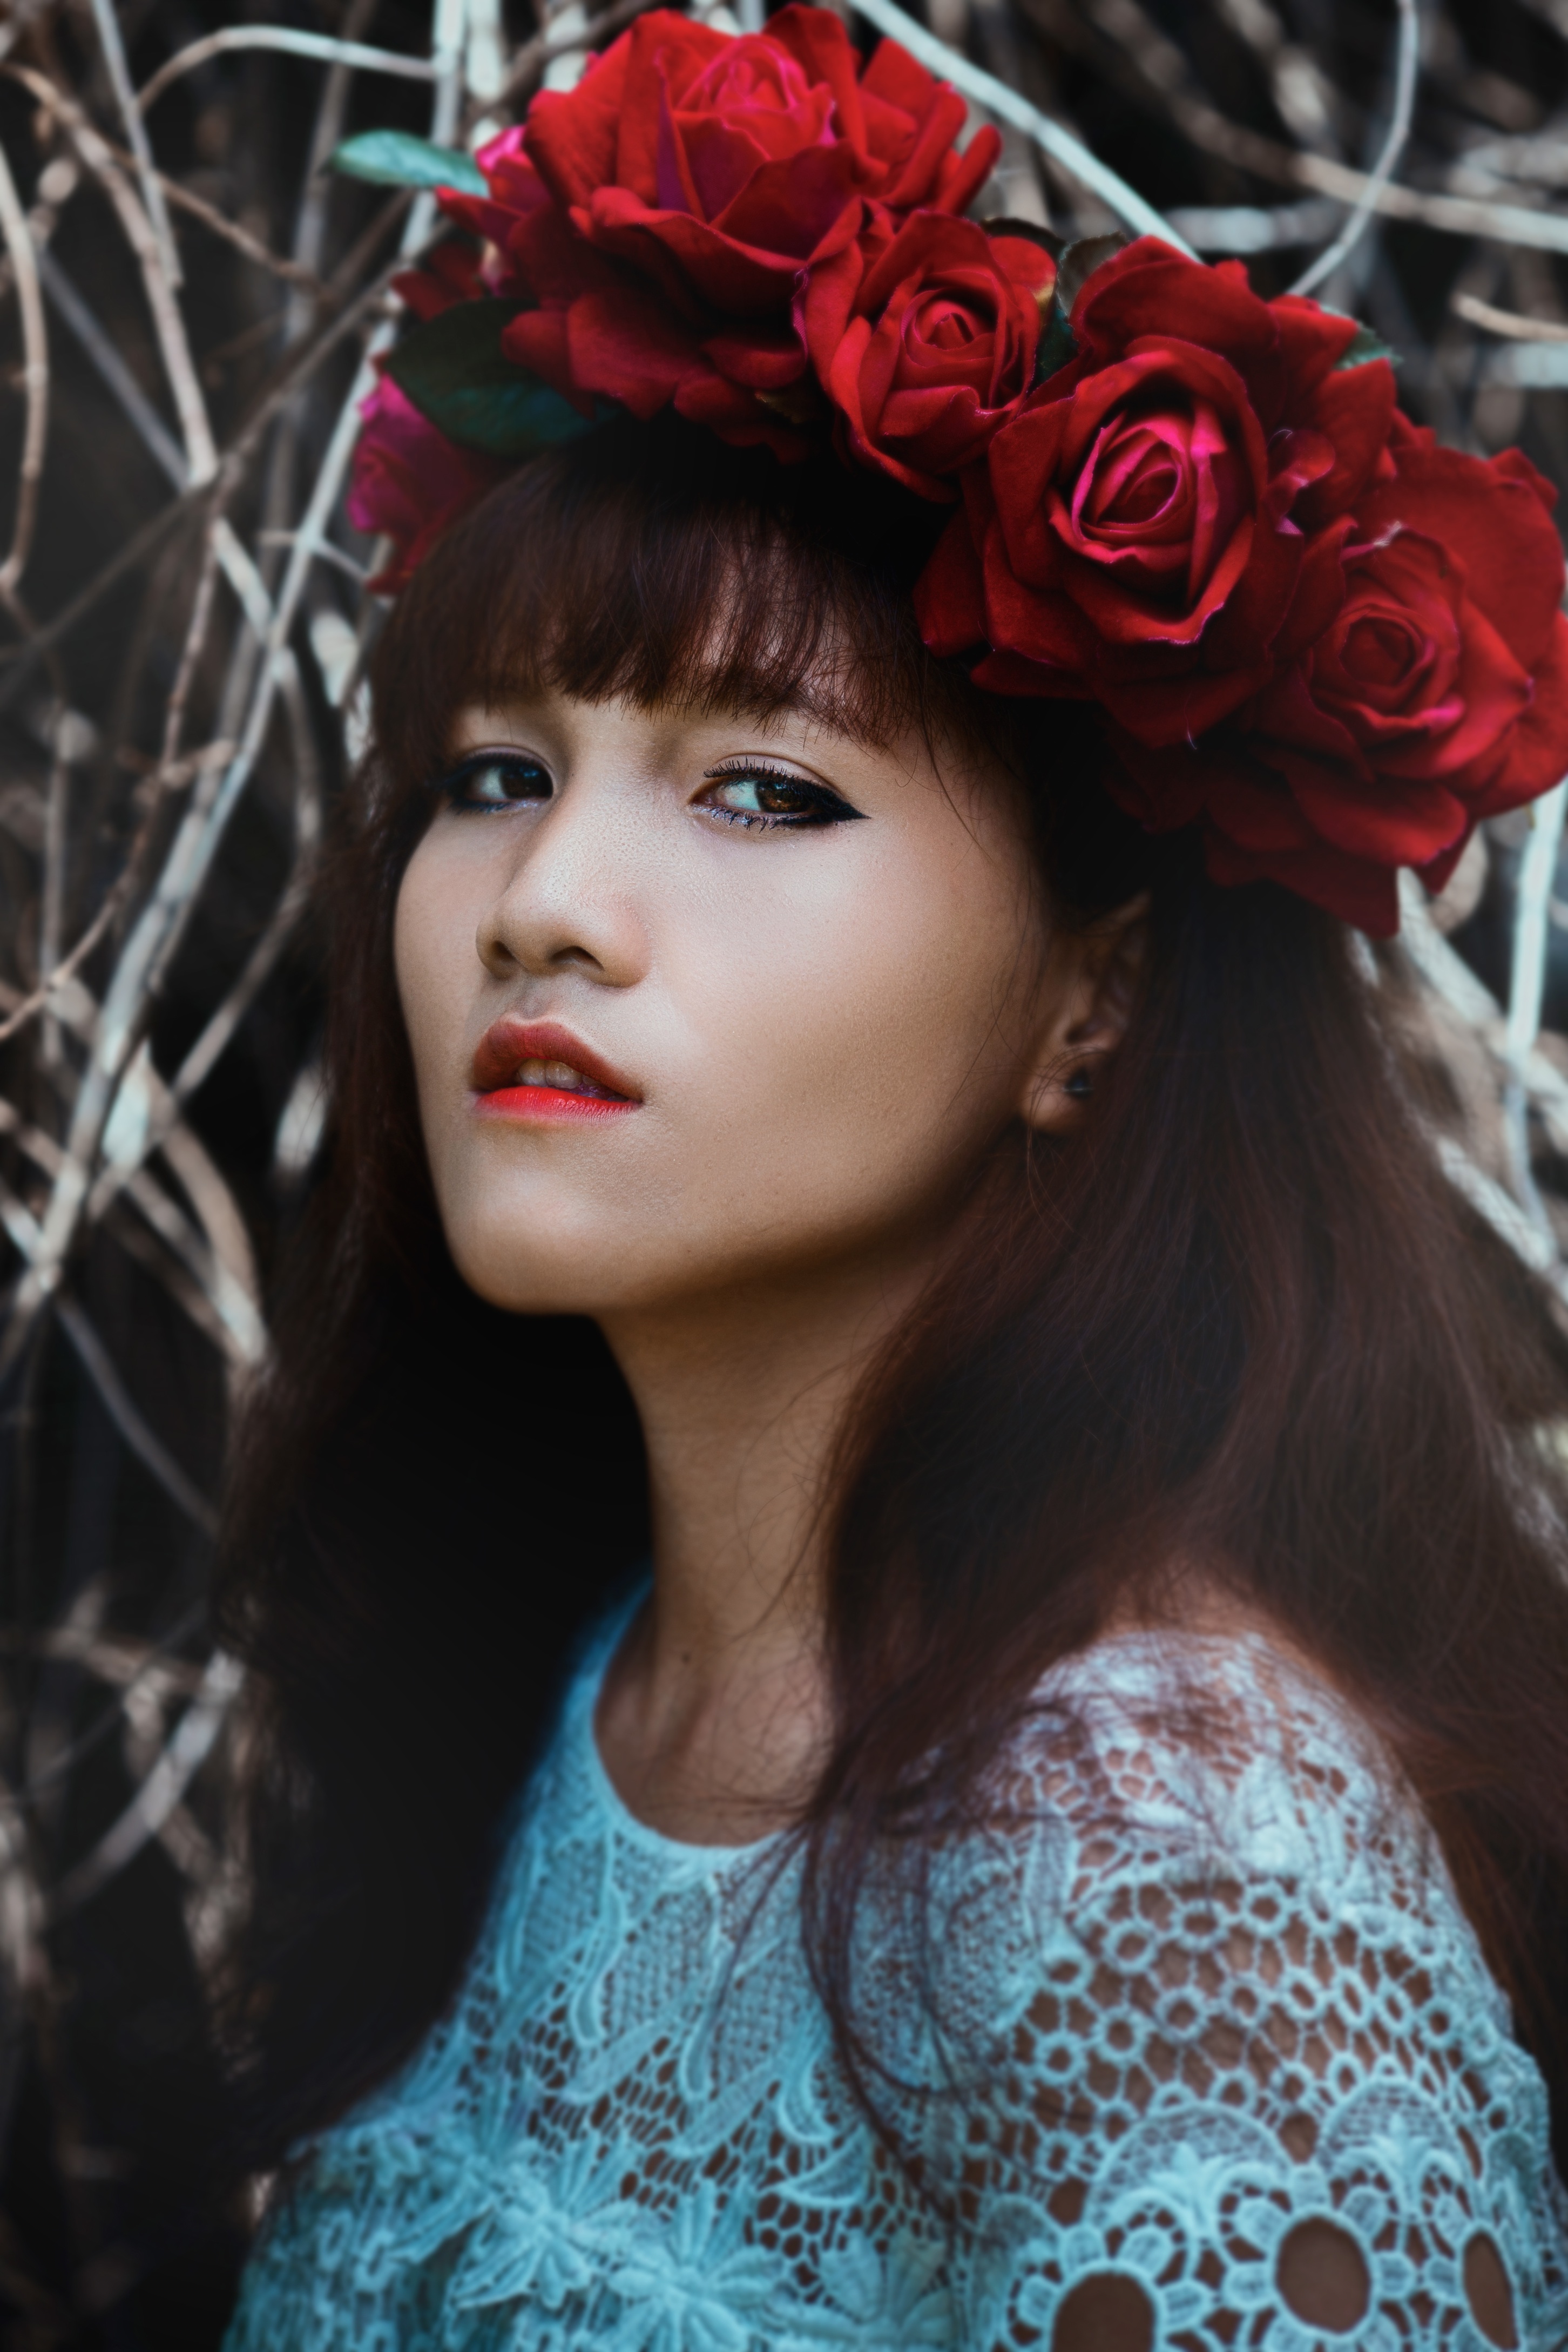
girl, woman, hair, flower, portrait, model, red, color, fashion, clothing, lady, hairstyle, dress, eye, beauty, photo shoot